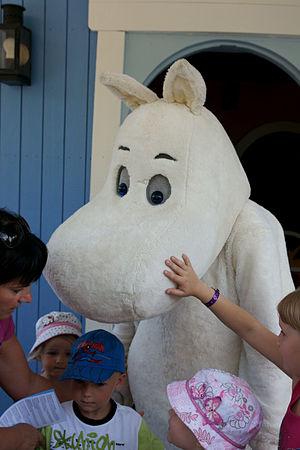
Les Moumines, ou Moomins sont des personnages créés par la Finlandaise suédophone Tove Jansson. Il s'agit d'une famille de gentils trolls ressemblant à des hippopotames.